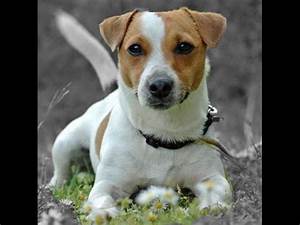
Label: cane